Megalosauridae

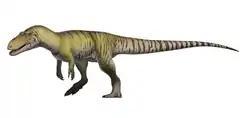

Megalosauridae was first phylogenetically defined in 1869 by Thomas Huxley, yet was used as a ‘waste-basket’ clade for many years. In 2002, Ronan Allain redefined the clade after he discovered a complete megalosaurid skull in northwestern France of species "Poekilopleuron". Using the characters described in this study, Allain defined Megalosauridae as dinosaurs including "Poekilopleuron valesdunesis", now known as "Dubreuillosaurus", "Torvosaurus", "Afrovenator", and all descendants of their common ancestor. Allain also defined two taxa within Megalosauridae: Torvosaurinae was defined as all Megalosauridae more closely related to "Torvosaurus" than to "Poekilopleuron" and "Afrovenator", and Megalosaurinae was defined as all those that are more closely related to "Poekilopleuron". Megalosauridae also falls under the basal clade Megalosauroidea, which also contains Spinosauridae. However, many taxa are still quite unstable and cannot be placed in one clade with absolute certainty. For example, "Eustreptospondylus" and "Streptospondylus", while they are both defined as Megalosauridae, are often excluded to make more stable cladograms since they are not defined to a certain subgroup. The cladogram presented here follows Benson (2010) and Benson "et al." (2010).